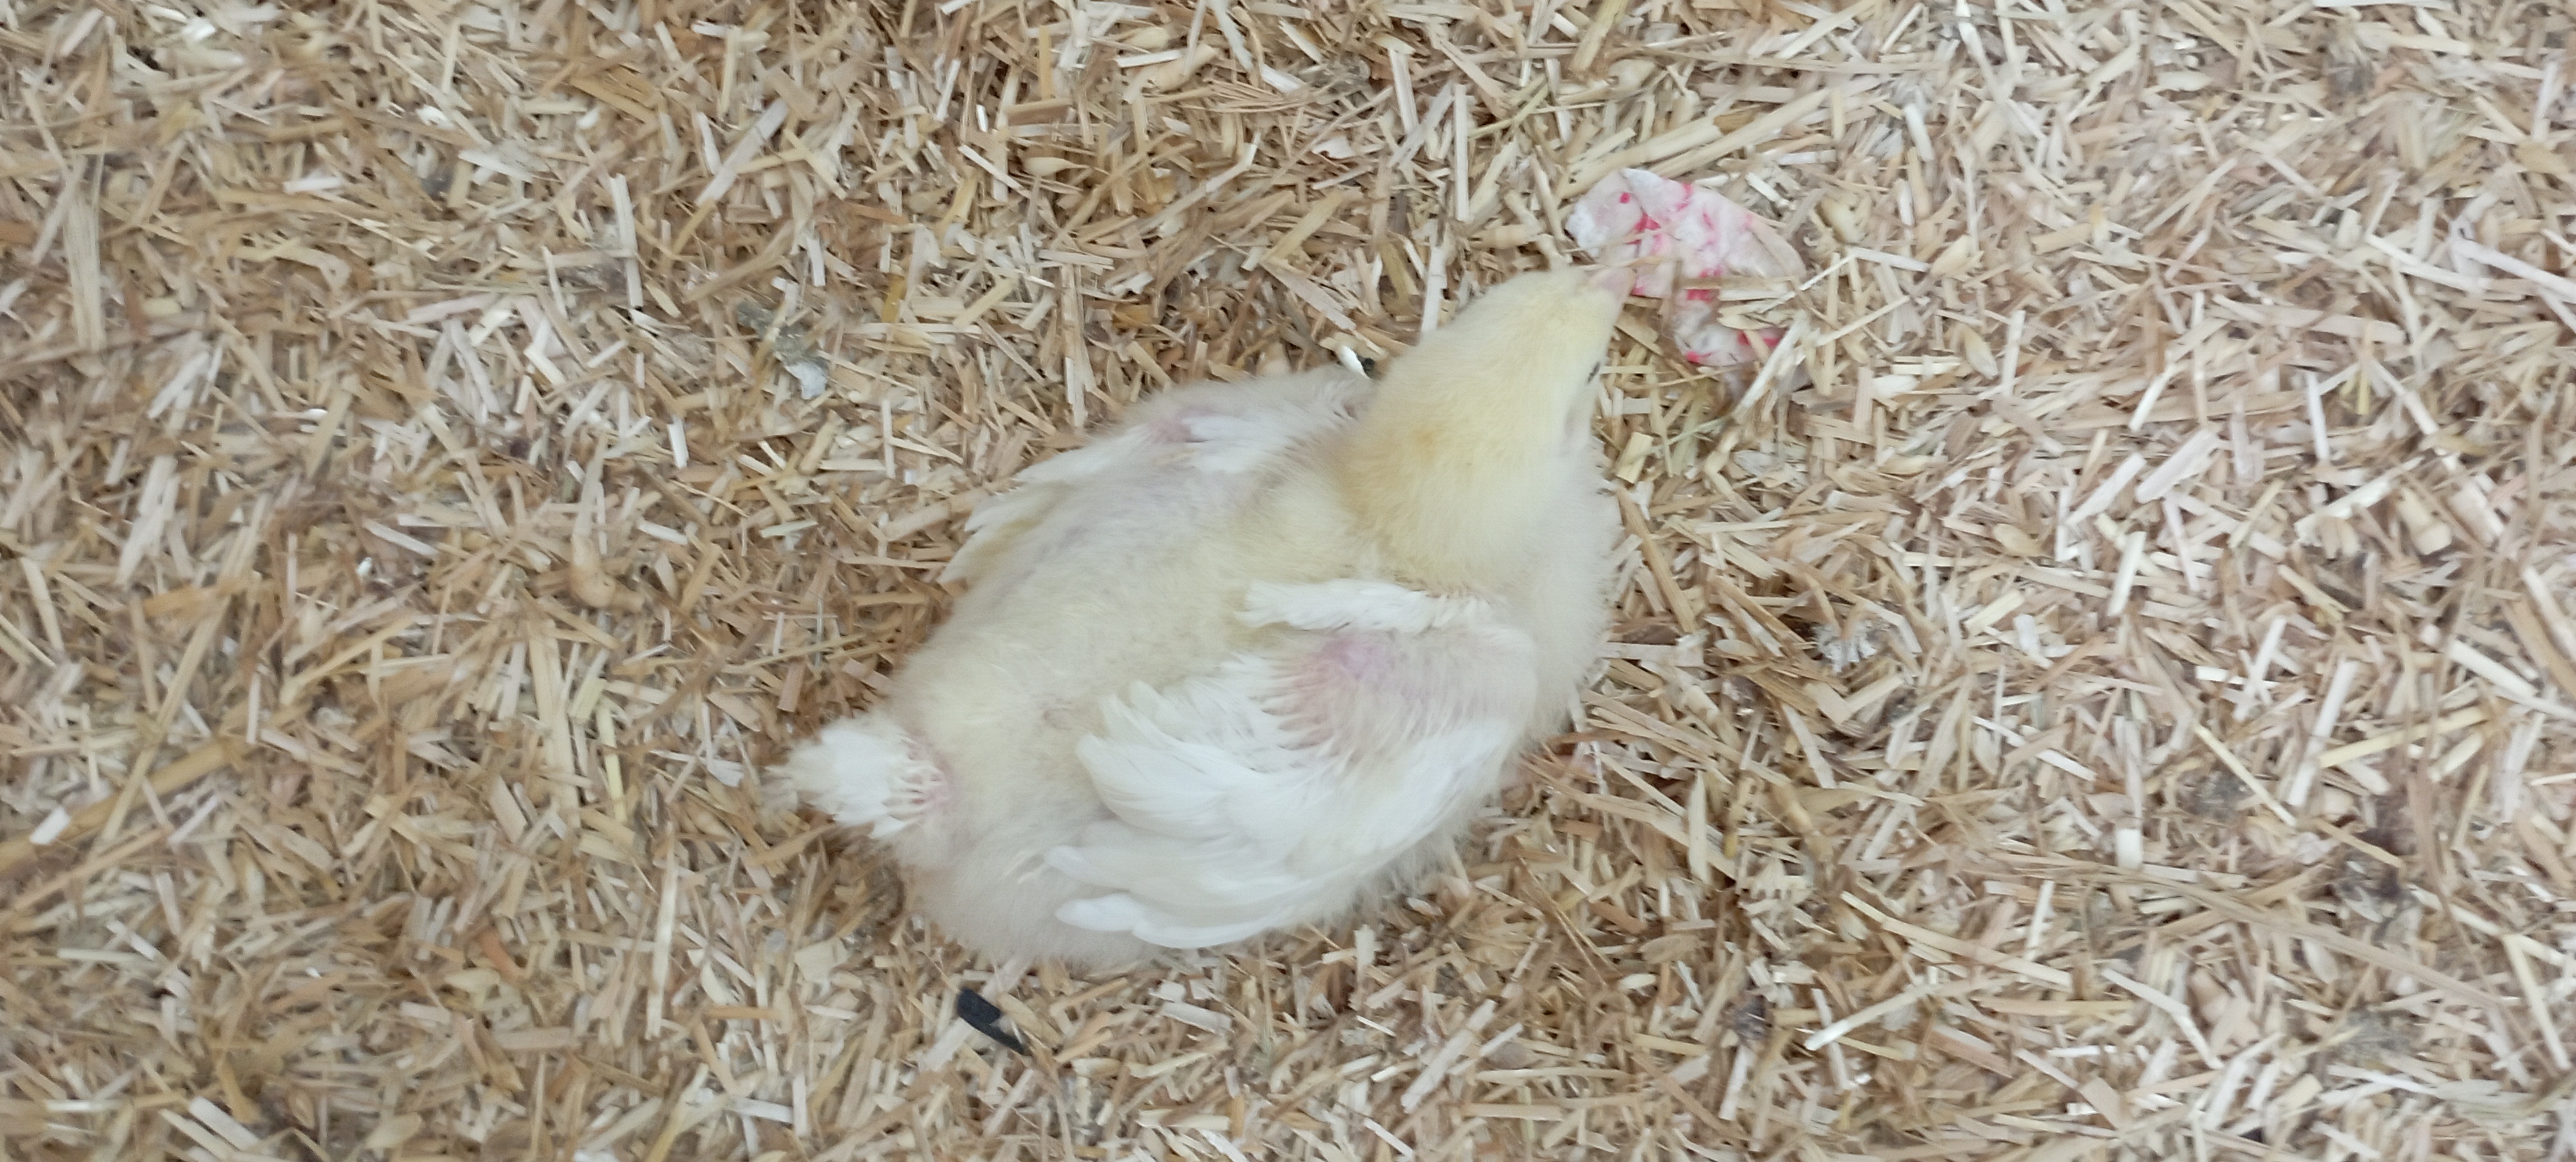
Weight: 381 g